Hillsville Historic District

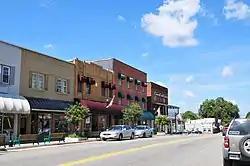

Hillsville Historic District is a national historic district located at Hillsville, Carroll County, Virginia. The district encompasses 14 contributing buildings and 1 contributing object in the core commercial district of Hillsville. Notable properties include the Carter Building (1857), Carroll County Bank (1907), and the Hillsville Diner (1936). Also in the district is the former U.S. Post Office (1951) that houses the Carroll County Historical Society. The remaining buildings are two- and three-story brick commercial buildings from the 1930s and 1940s. The Carroll County Courthouse is located in the district and separately listed.